Han Chae-young

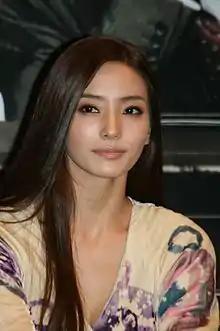
Han Chae-young in September 2009

Kim Ji-young (born September 13, 1980), professionally known by the stage name Han Chae-young, is a South Korean actress. She first gained recognition as the antagonist in the television series "Autumn in My Heart" (2000) before gaining wider prominence as the titular character in "Sassy Girl Chun-hyang" (2005)"." Her other roles include "Only You" (2005), "Fireworks" (2006), "Boys Over Flowers" (2009), "A Man Called God" (2010), and "Bel Ami" (2013).